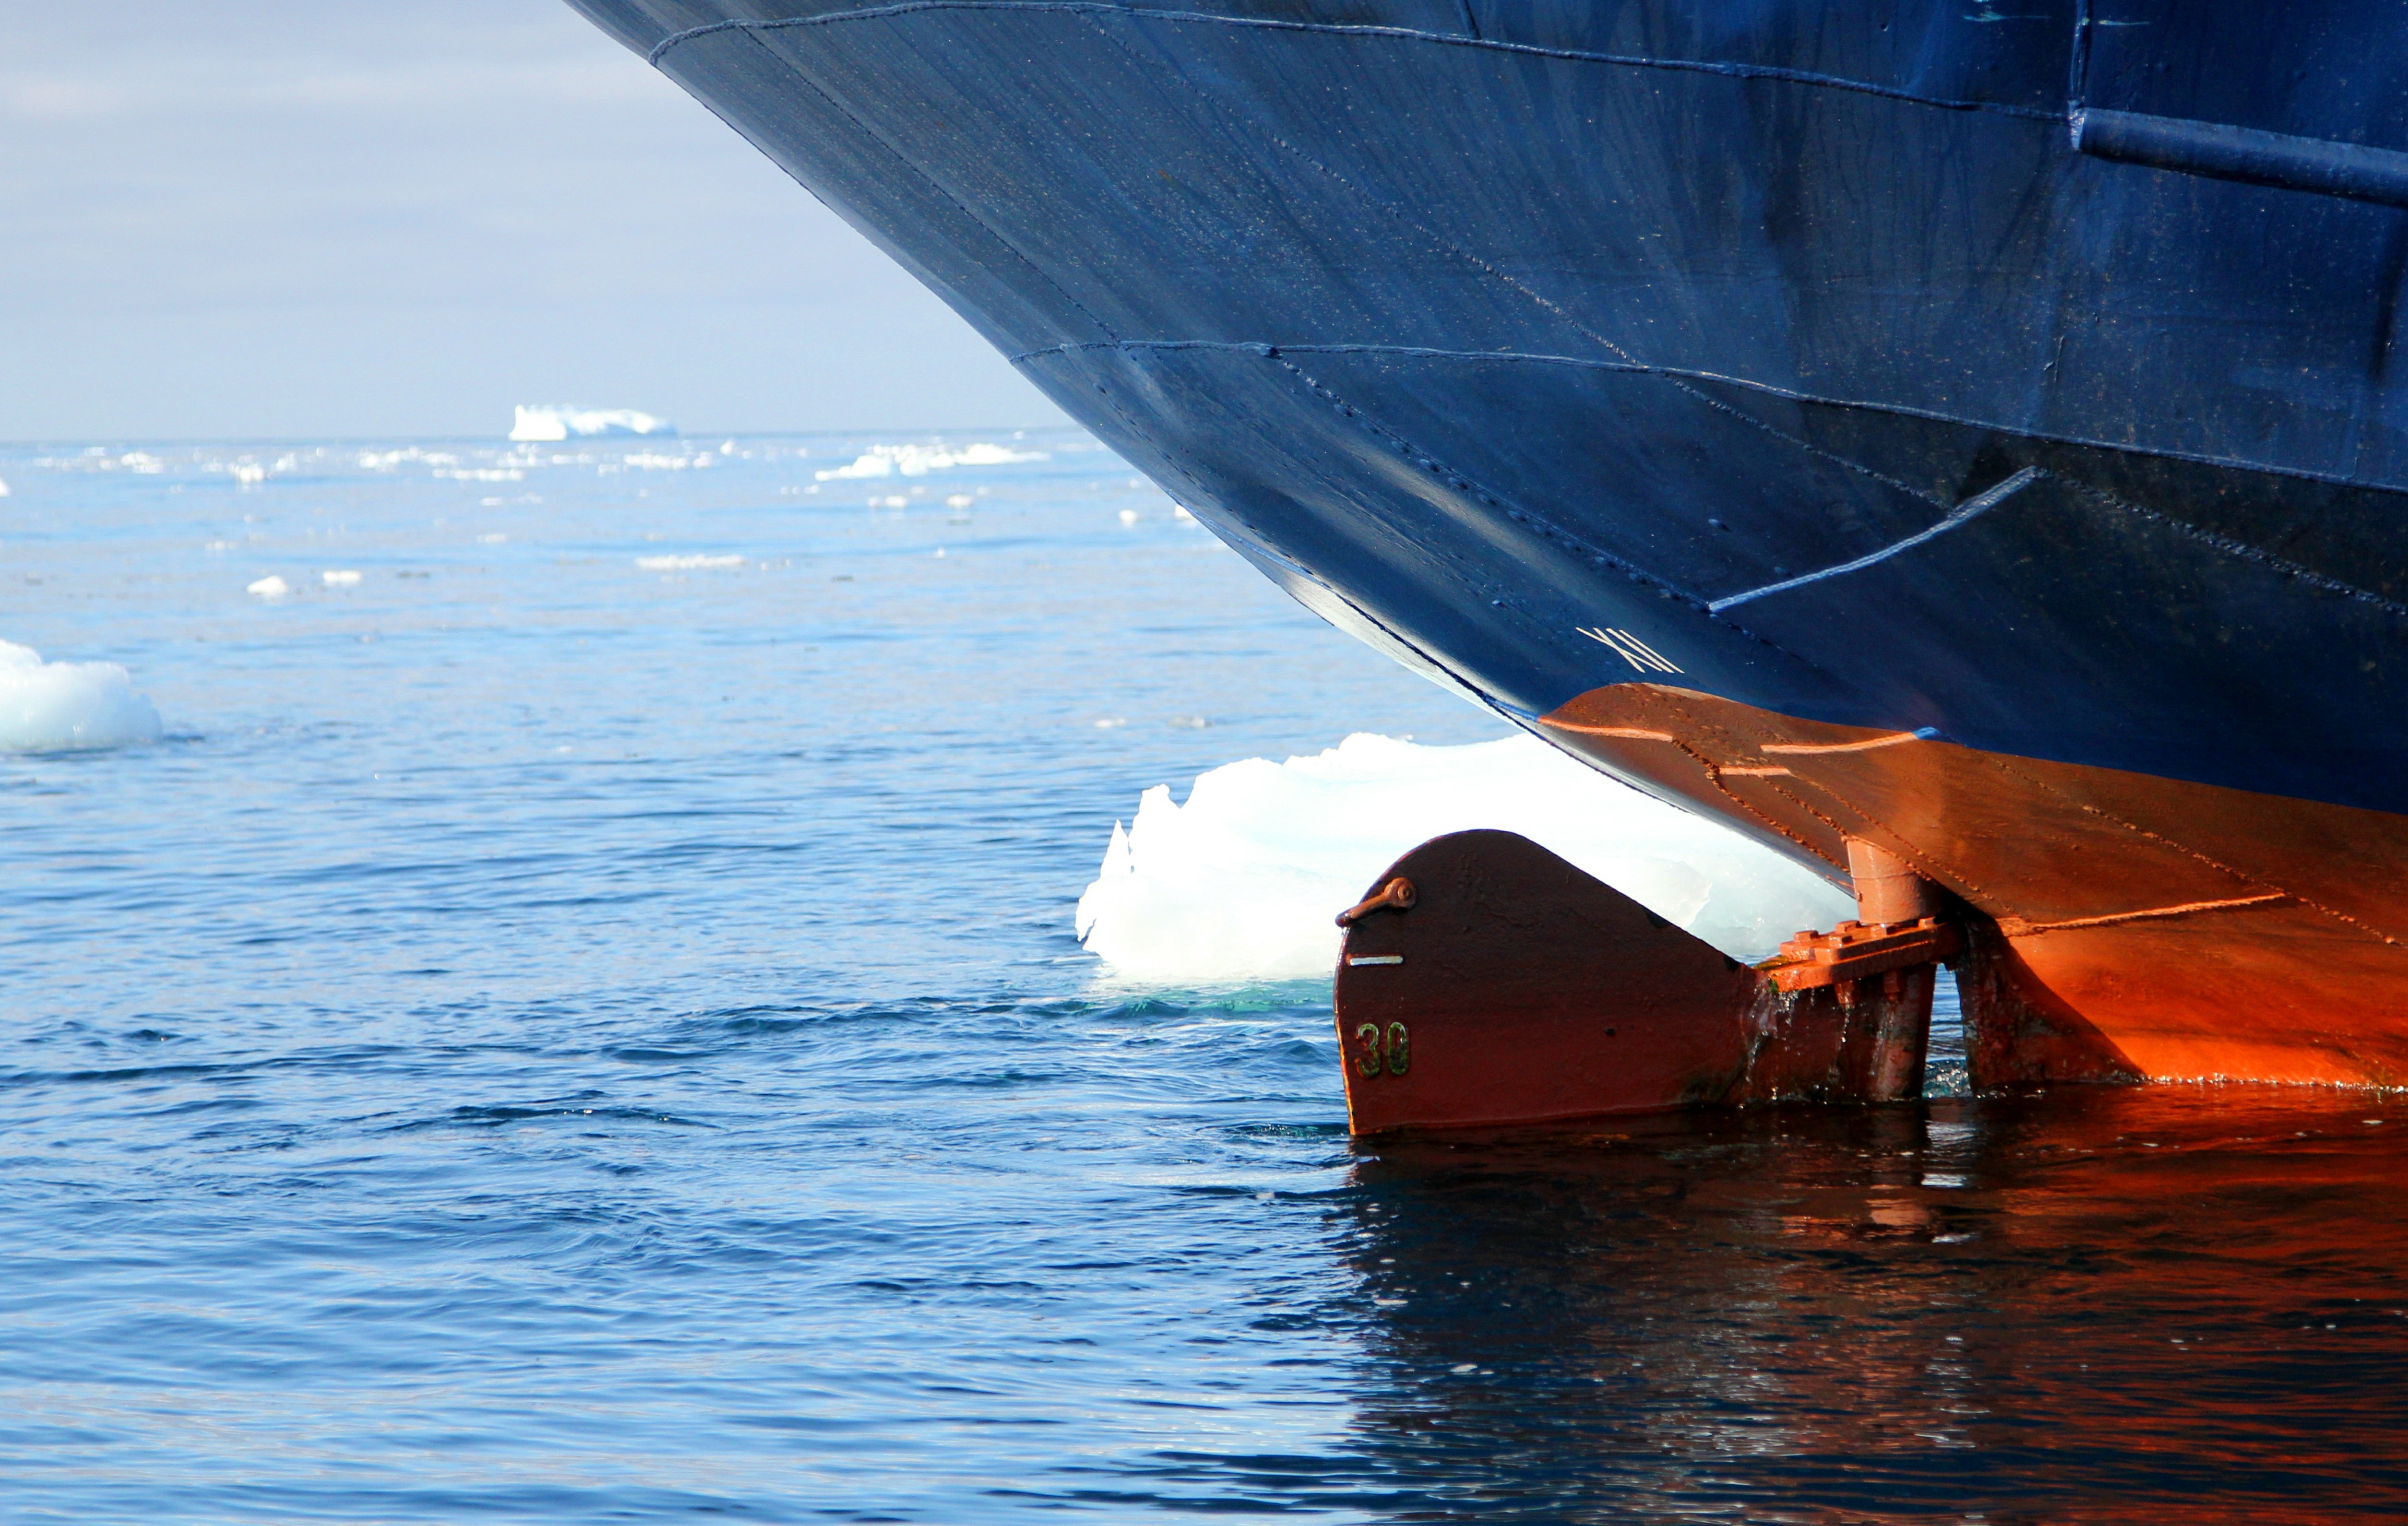
sea, water, ocean, boat, wave, ship, ice, reflection, vehicle, sailing, arctic, sailboat, sail, greenland, watercraft, sailing ship, acts, atmosphere of earth, rudder sea